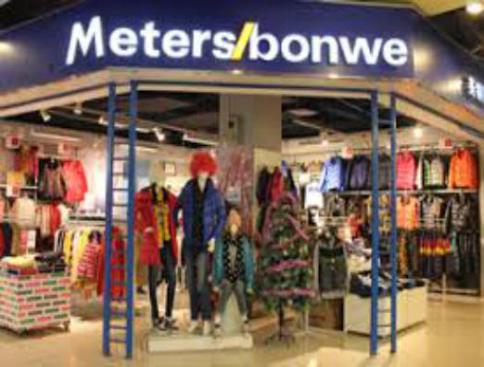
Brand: meters bonwe
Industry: Clothes